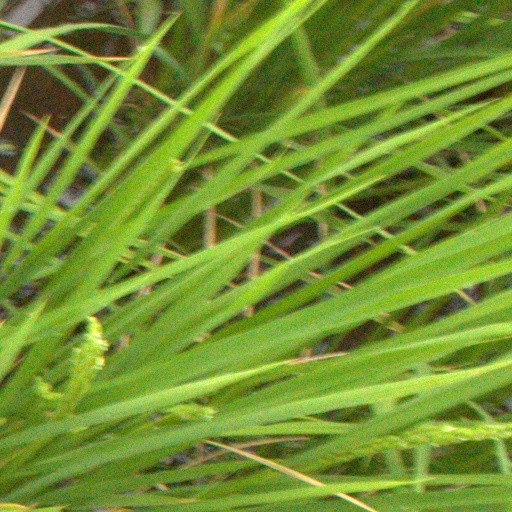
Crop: rice